Insect collecting

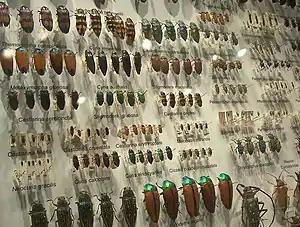
Beetle collection at the Melbourne Museum, Australia

Insect collecting refers to the collection of insects and other arthropods for scientific study or as a hobby. Most insects are small and the majority cannot be identified without the examination of minute morphological characters, so entomologists often make and maintain insect collections. Very large collections are preserved in natural history museums or universities where they are maintained and studied by specialists. Many college courses require students to form small collections. There are also amateur entomologists and collectors who keep collections.